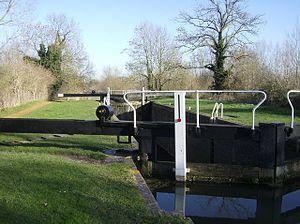
L'écluse de Dun Mill est une écluse sur le canal Kennet et Avon, située entre Thatcham et Woolhampton, dans le Berkshire, en Angleterre.